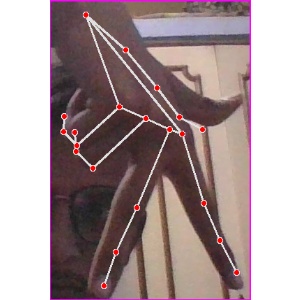
अक्षर: ग